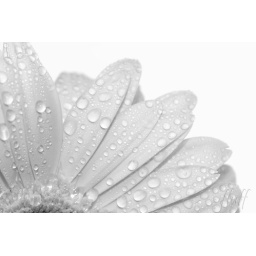
pink flowers in front of a small soft box with sb 800 on top of camera.